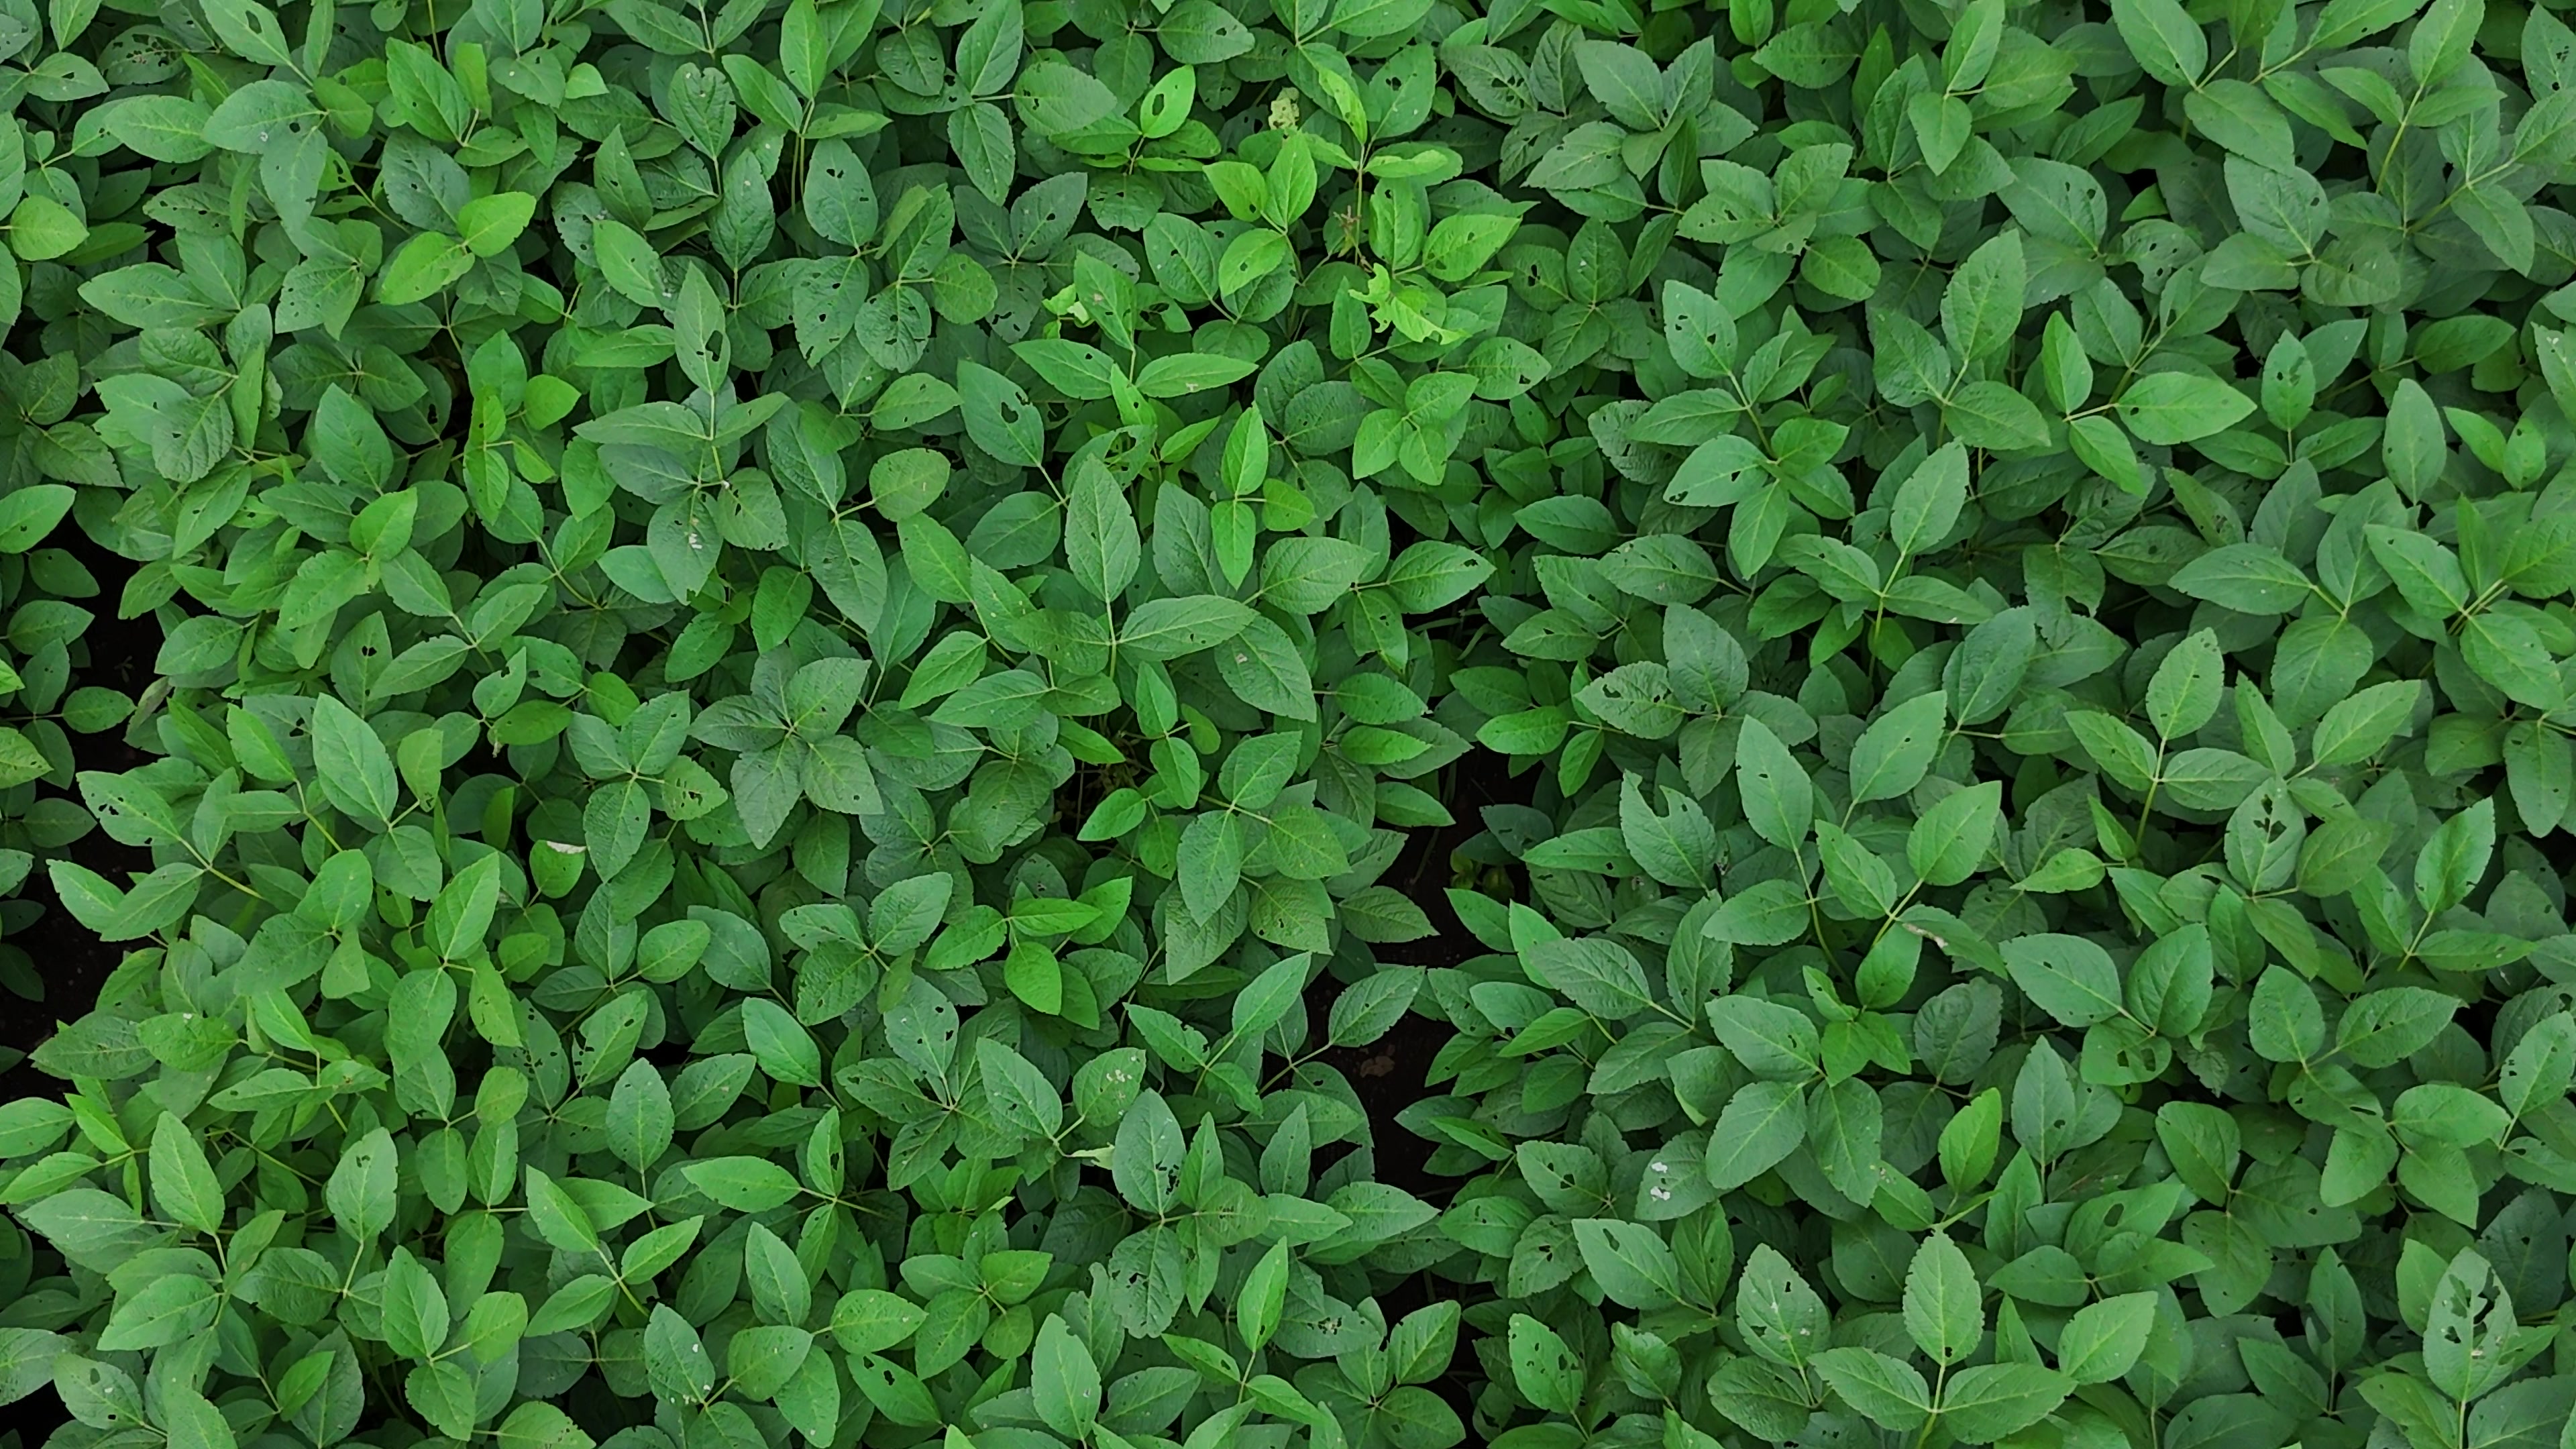
Label: Semilooper_Pest